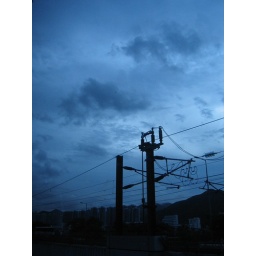
The sky is blue. The cloud are light. I was on the way home by bus.